Rail transport in Northamptonshire

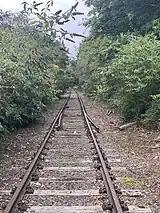
Some railway tracks on the Northampton–Bedford line remain in Brackmills, Northampton.

The Bedford–Northampton line was built by the Midland Railway and opened in 1872.